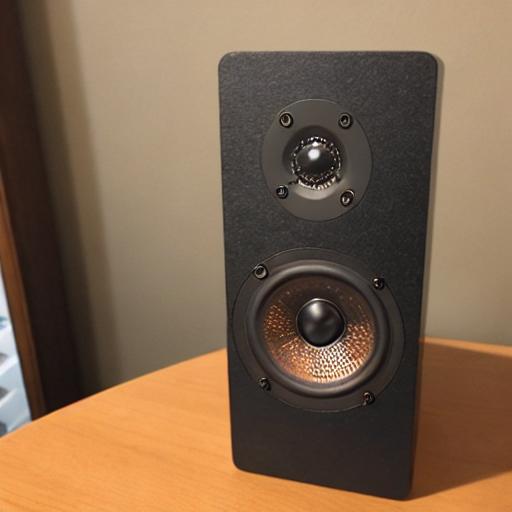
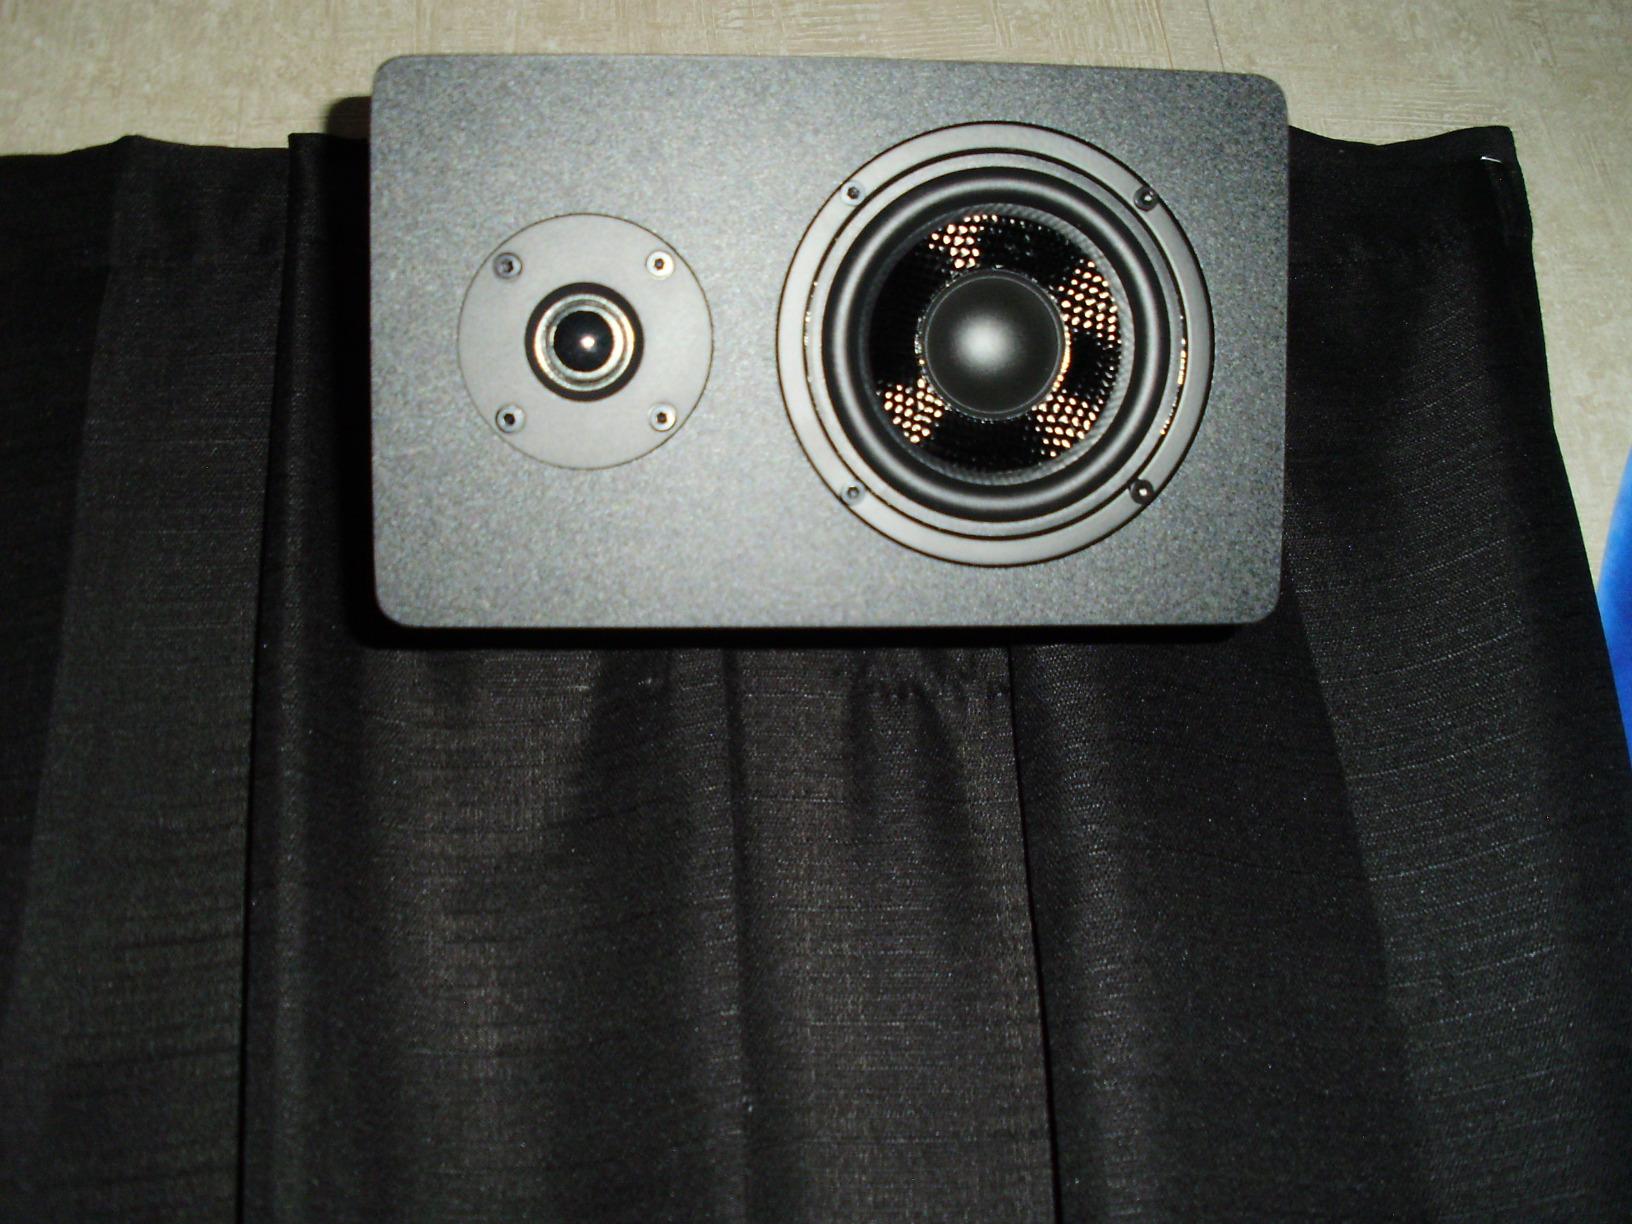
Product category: speaker
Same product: no